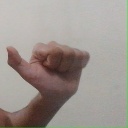
अक्षर: त